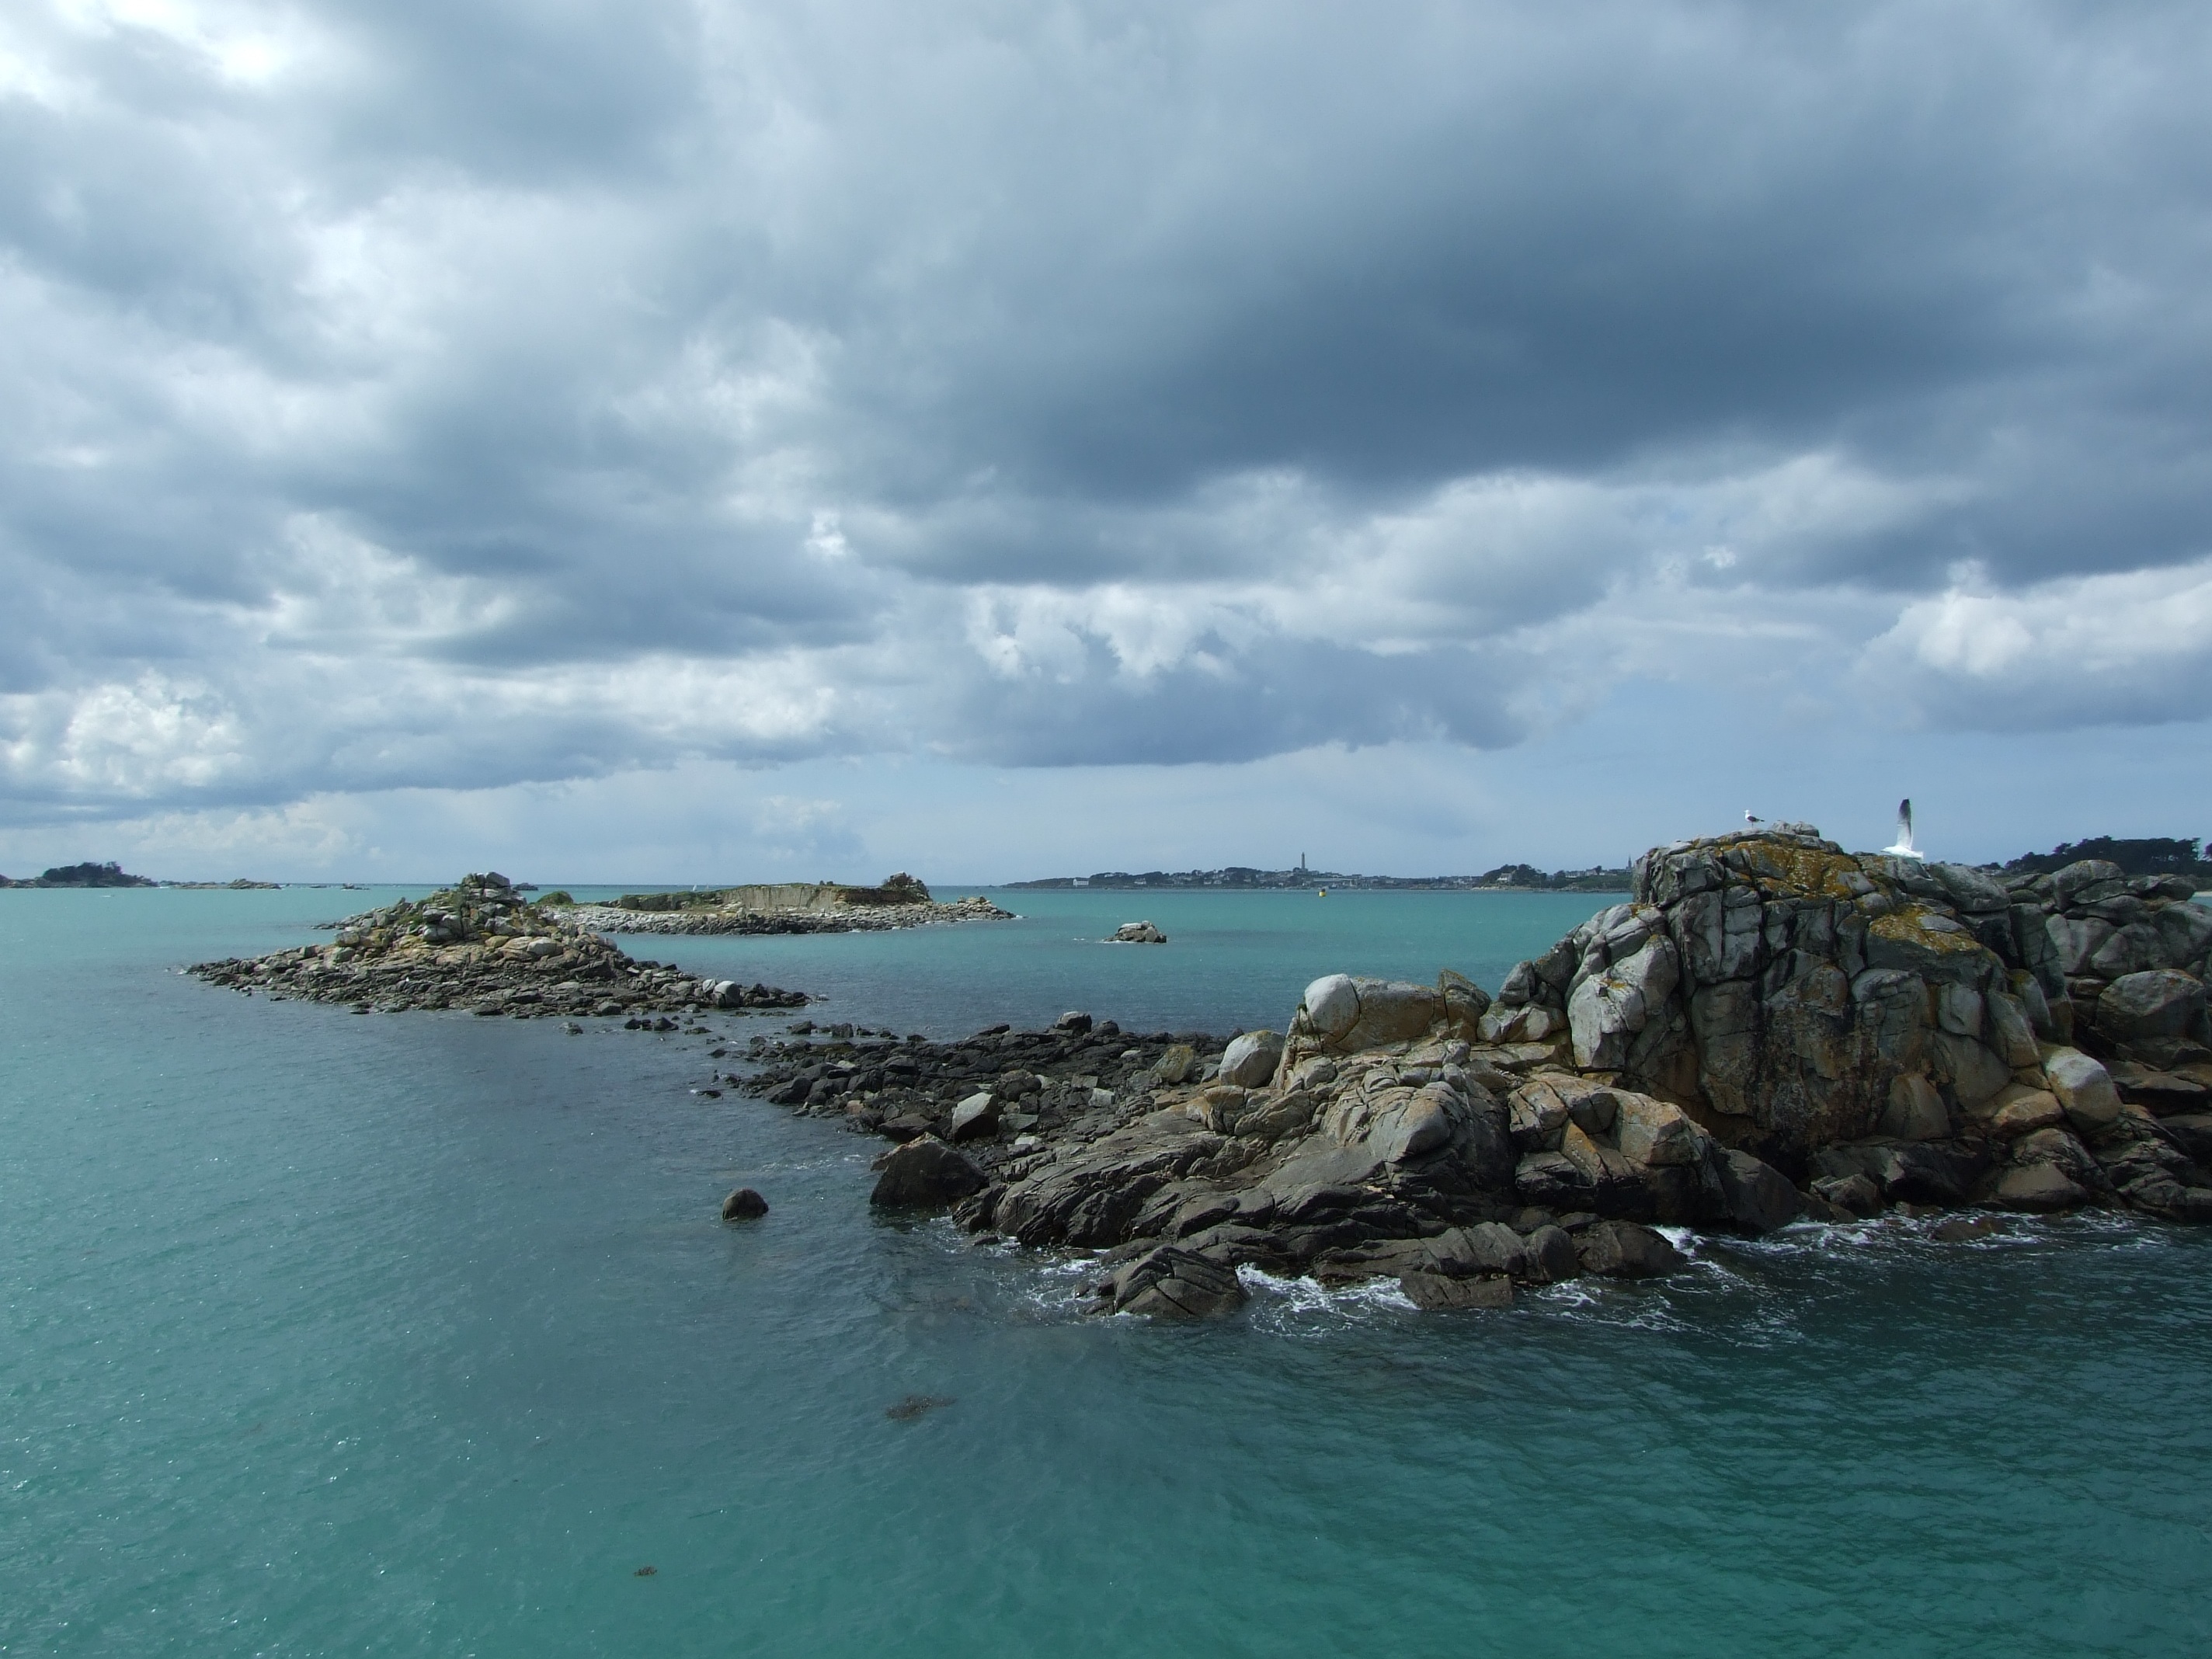
beach, landscape, sea, coast, water, nature, rock, ocean, horizon, cloud, shore, wave, cliff, seaside, cove, bay, island, terrain, body of water, rocks, waves, archipelago, side, caribbean, tropics, cape, islet, finist re, wind wave, pointe du raz